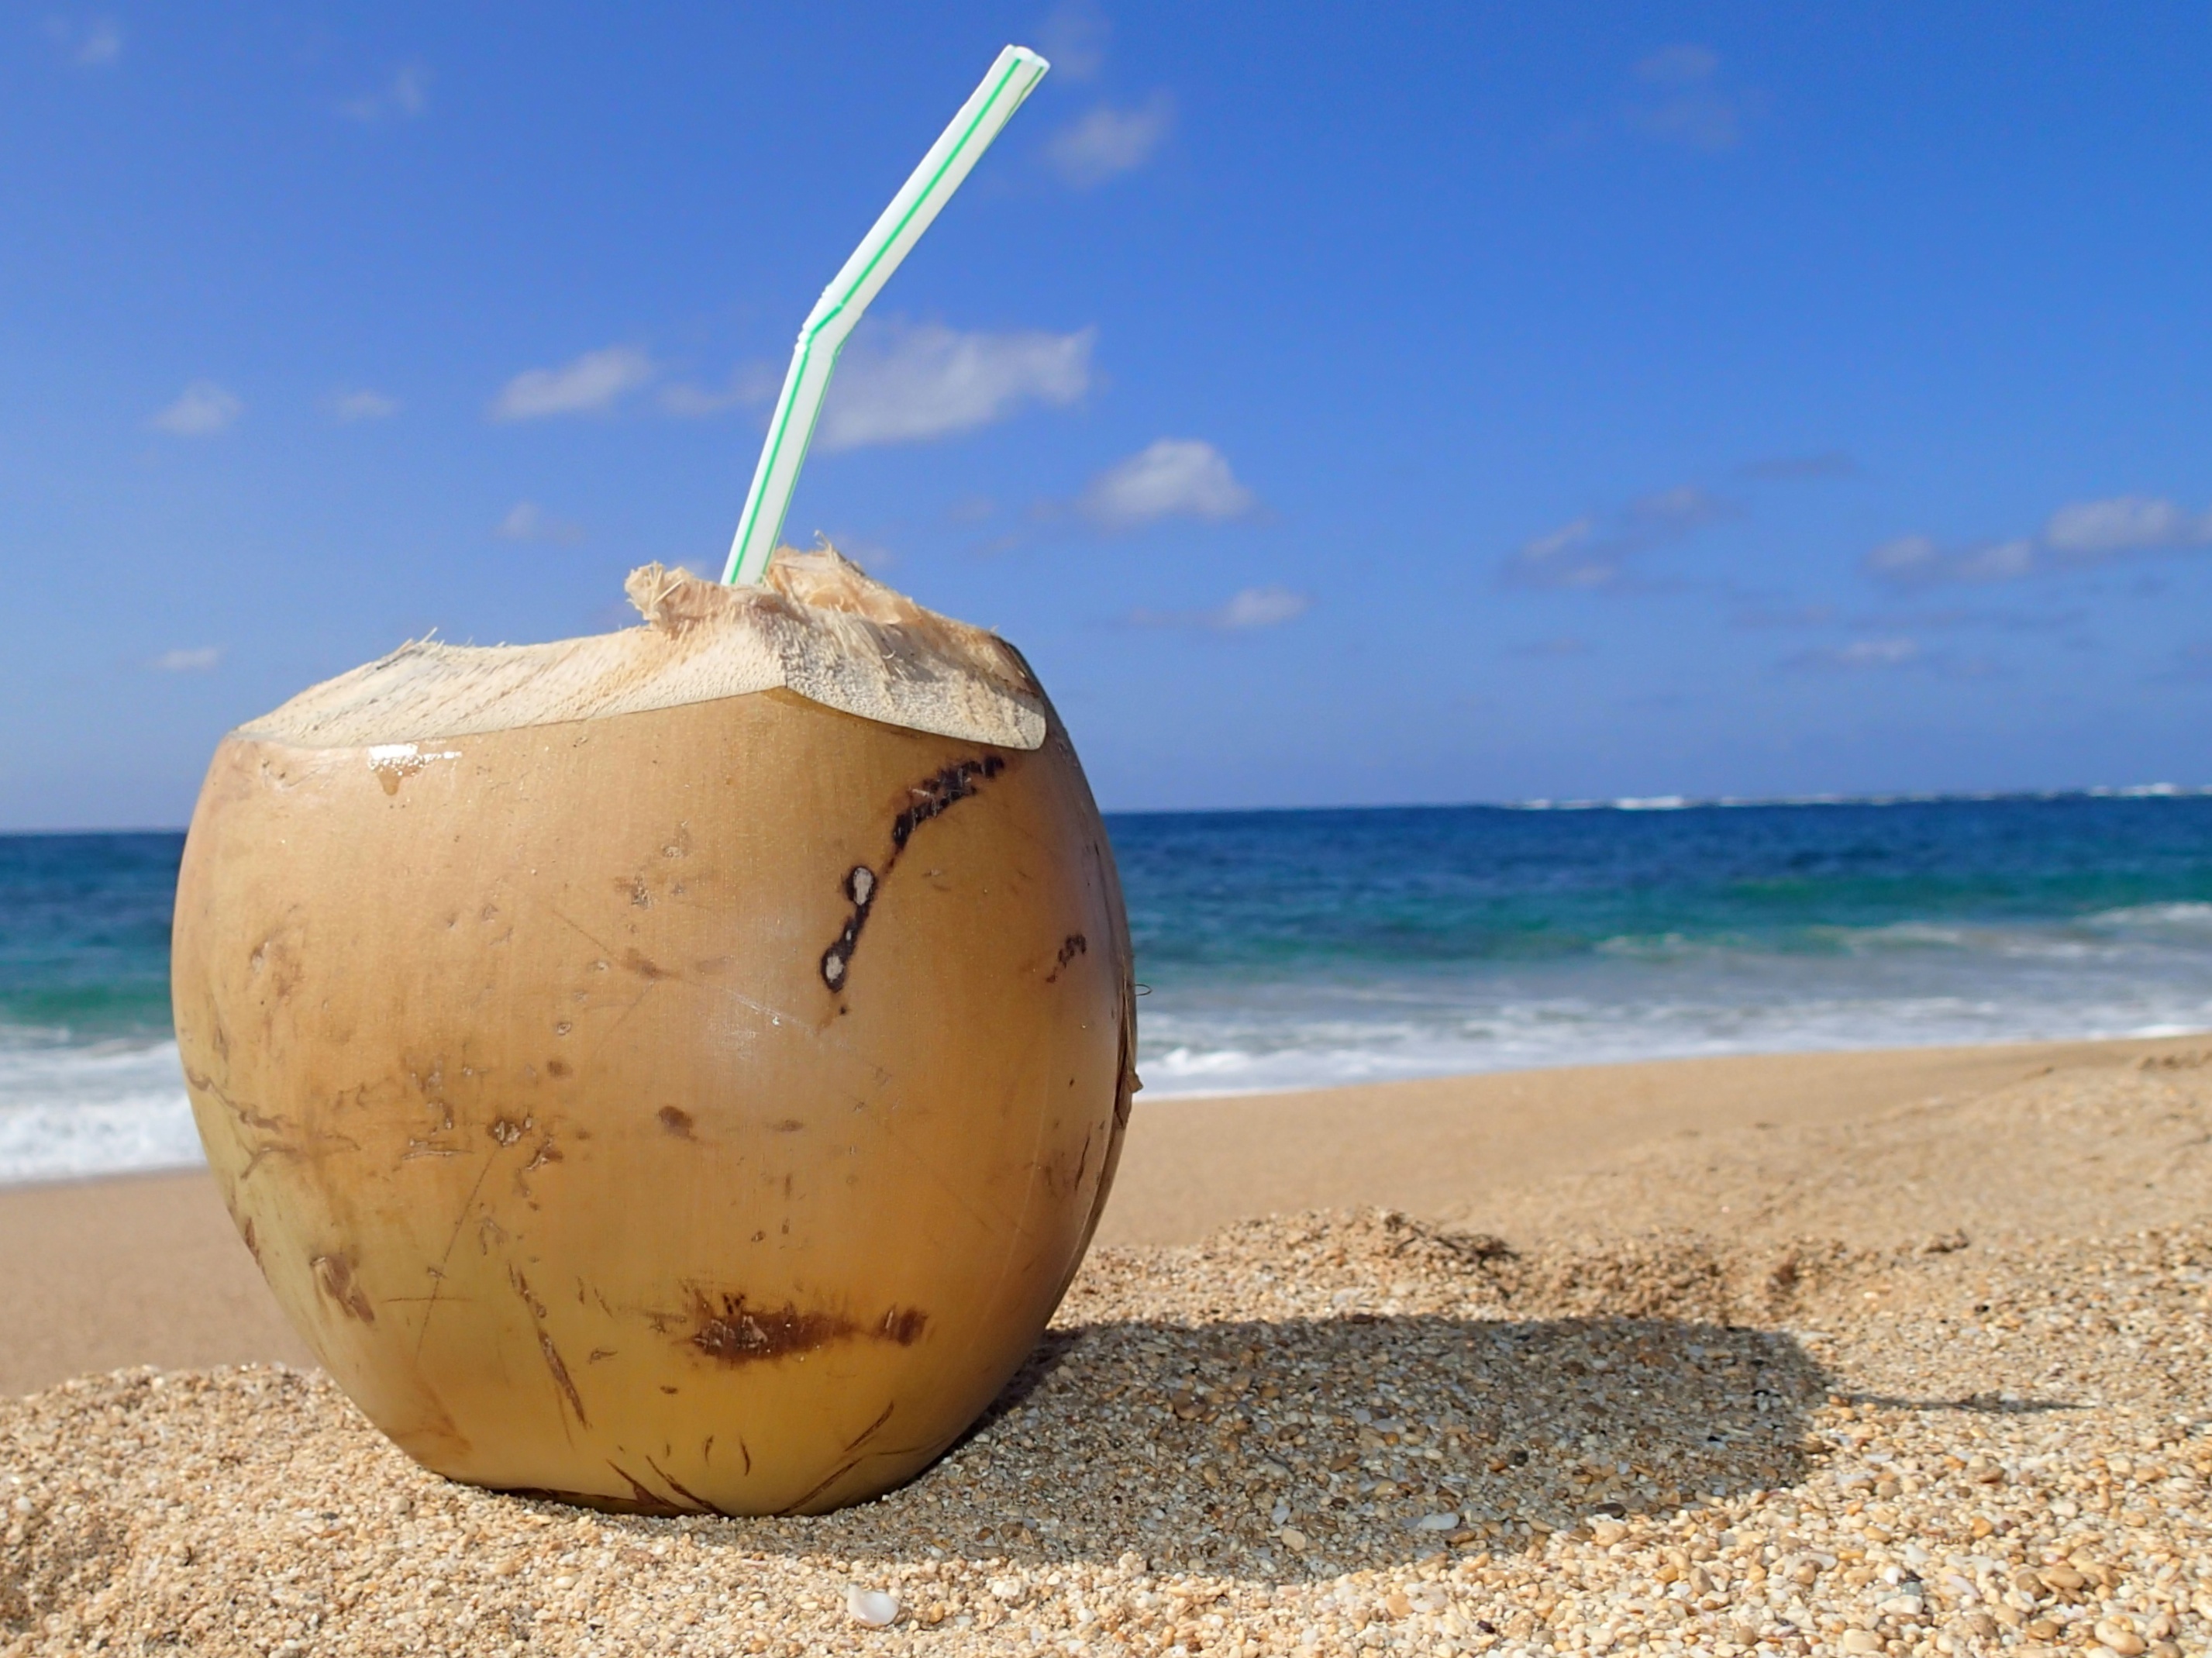
beach, sea, sand, food, produce, coconut